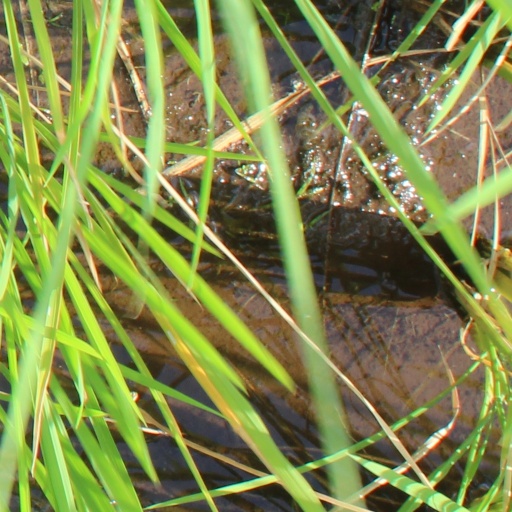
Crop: rice